5th Georgia Volunteer Infantry

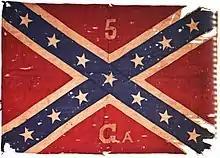
The 5th Georgia (Co. unknown) battle flag captured in 1864 by elements of a New York regiment.

The 5th Georgia Volunteer Infantry was organized on May 11, 1861, and surrendered on April 26, 1865. They were formed from 10 Companies in 1861 to be first posted in Florida under General Bragg, where they received their training. Their first combat assignment was on Santa Rosa Island off the coast of Florida. The assault on the Island resulted in a victory and early experience for the regiment. Following this, the regiment was posted in early 1862 to Knoxville, Tennessee, and Corinth, Mississippi. They were ordered to move on Shiloh in April but arrived too late to participate in the battle. The regiment fought in and around Corinth until the end of May, when they were ordered to participate in the Invasion of Kentucky. Following that failure they were reassigned to battle in Murfreesboro. This proved devastating to the 5th Georgia, where they received 32% casualties along with their Colonel and the regimental battle flag. Following this defeat the regiment pulled back to Shelbyville, Tennessee, where it remained until they went to participate in the Tullahoma Campaign.